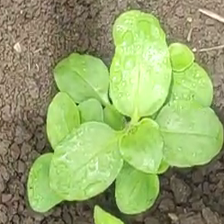
Weed species: Kena_(Commplina_benghalensio)